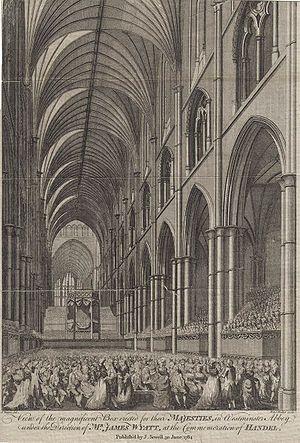
26 février : Armida, drame héroïque de Joseph Haydn, créé à Eisenstadt.